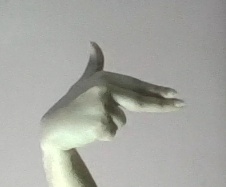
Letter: ghain